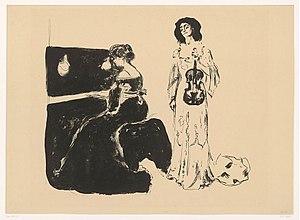
Eva Mudocci, née Evangeline Hope Muddock, est une violoniste anglaise qui a accompagné en Europe la pianiste Bela Bates Edwards. Elle était l'amie et probablement l'amante de l'artiste Edvard Munch.